Microraptor

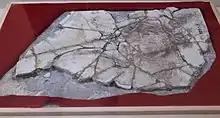
The "Archaeoraptor" fossil; the tail belongs to "Microraptor"

The initial naming of "Microraptor" was controversial, because of the unusual circumstances of its first description. The first specimen to be described was part of a chimeric specimen—a patchwork of different feathered dinosaur species ("Microraptor" itself, "Yanornis" and an as-of-yet undescribed third species) assembled from multiple specimens in China and smuggled to the USA for sale. After the forgery was revealed by Xu Xing of Beijing's Institute of Vertebrate Paleontology and Paleoanthropology, Storrs L. Olson, curator of birds in the National Museum of Natural History of the Smithsonian Institution, published a description of the Microraptor's tail in an obscure journal, giving it the name "Archaeoraptor liaoningensis" in an attempt to remove the name from the paleornithological record by assigning it to the part least likely to be a bird. However, Xu had discovered the remains of the specimen from which the tail had been taken and published a description of it later that year, giving it the name "Microraptor zhaoianus".